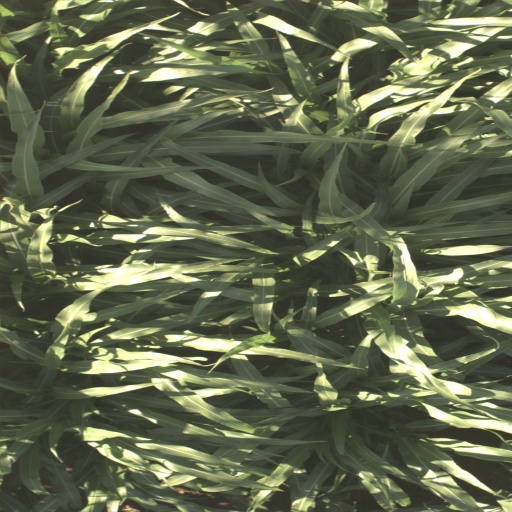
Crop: sorghum